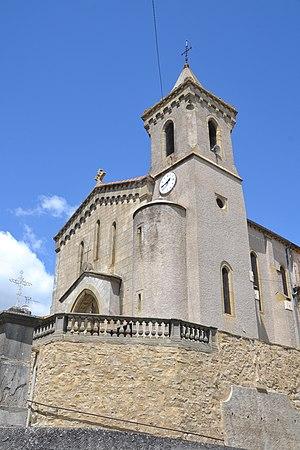
Église Saint-Saturnin d'Escueillens, commune d'Escueillens-et-Saint-Just-de-Bélengard (Aude, France).
Escueillens-et-Saint-Just-de-Bélengard est une commune française, située dans le département de l'Aude en région Occitanie.